Henry Addison (mayor)

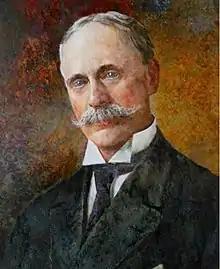
Portrait of Addisonby Harold L. Macdonald (1921)

Henry Addison (January 24, 1798 – January 3, 1870) was mayor of Georgetown, District of Columbia, from 1845 to 1857, 1859 to January 1861 and from 1861 to 1867.